Latimer W. Ballou

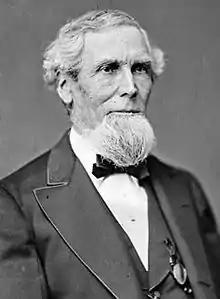
Ballou, 1865–1880

Latimer Whipple Ballou (March 1, 1812 – May 9, 1900) was a U.S. Representative from Rhode Island.